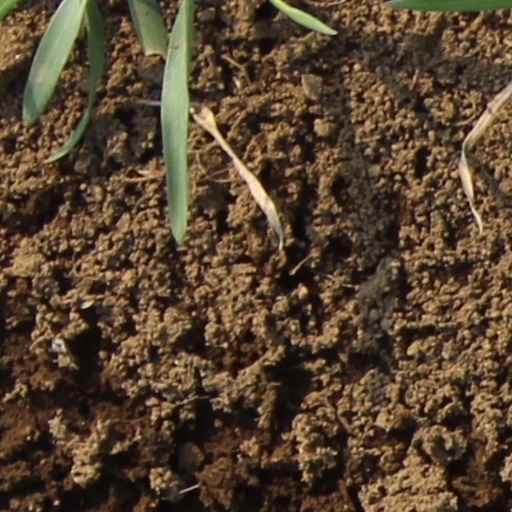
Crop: wheat